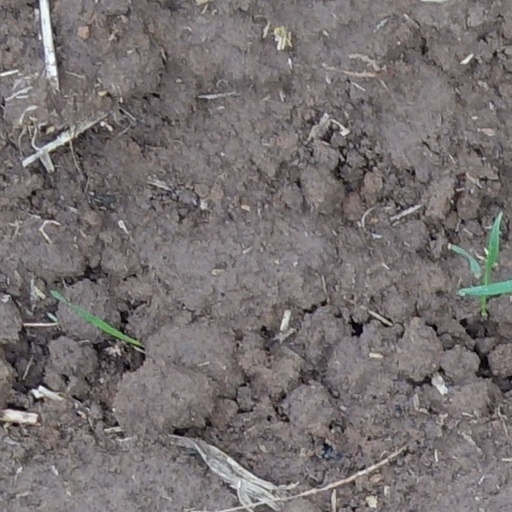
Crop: wheat